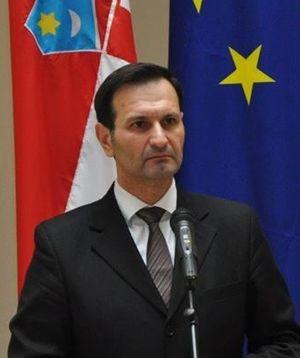
Miro Kovač, né le 20 septembre 1968 à Split, est un homme politique croate, membre de l'Union démocratique croate.